Saudis

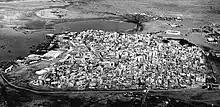
Urban center of Jeddah in the 20th century (1938)

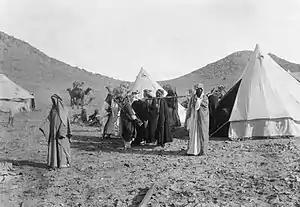
A 20th century photograph from the Hejaz (Bedouins).

The original inhabitants of cities and villages are known as sedentary people; they settled in villages, towns and cities across Saudi Arabia. Some of the famous cities of the past and some still remain were Al-Ahsa, Qaryat al-Faw, Dumat al-Jandal, Al-Ukhdud, Al-Ula, Diriyah, Ha'il, Jeddah, Manfouha, Mecca, Medina, Qatif, Madain Saleh, Tabuk, Taif, Tarout island, Tayma, and Thaj.